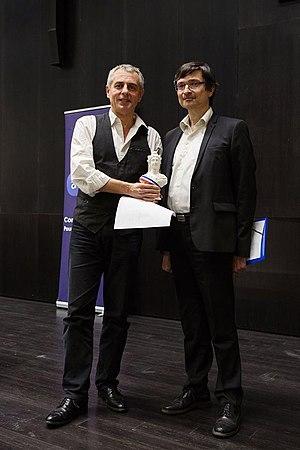
Nicolas Lambert et Eric Alt en 2020 à la remise du Prix Ethiques - Anticor
Nicolas Lambert est un comédien, dramaturge et metteur en scène de théâtre français né le 19 juin 1967 à Saint-Quentin.